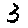
Label: 3